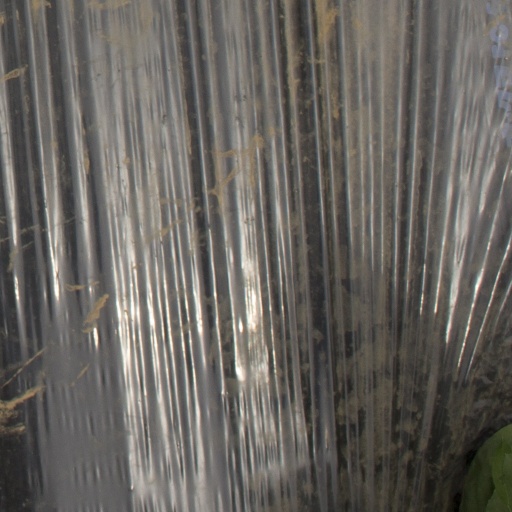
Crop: Jerusalem artichoke